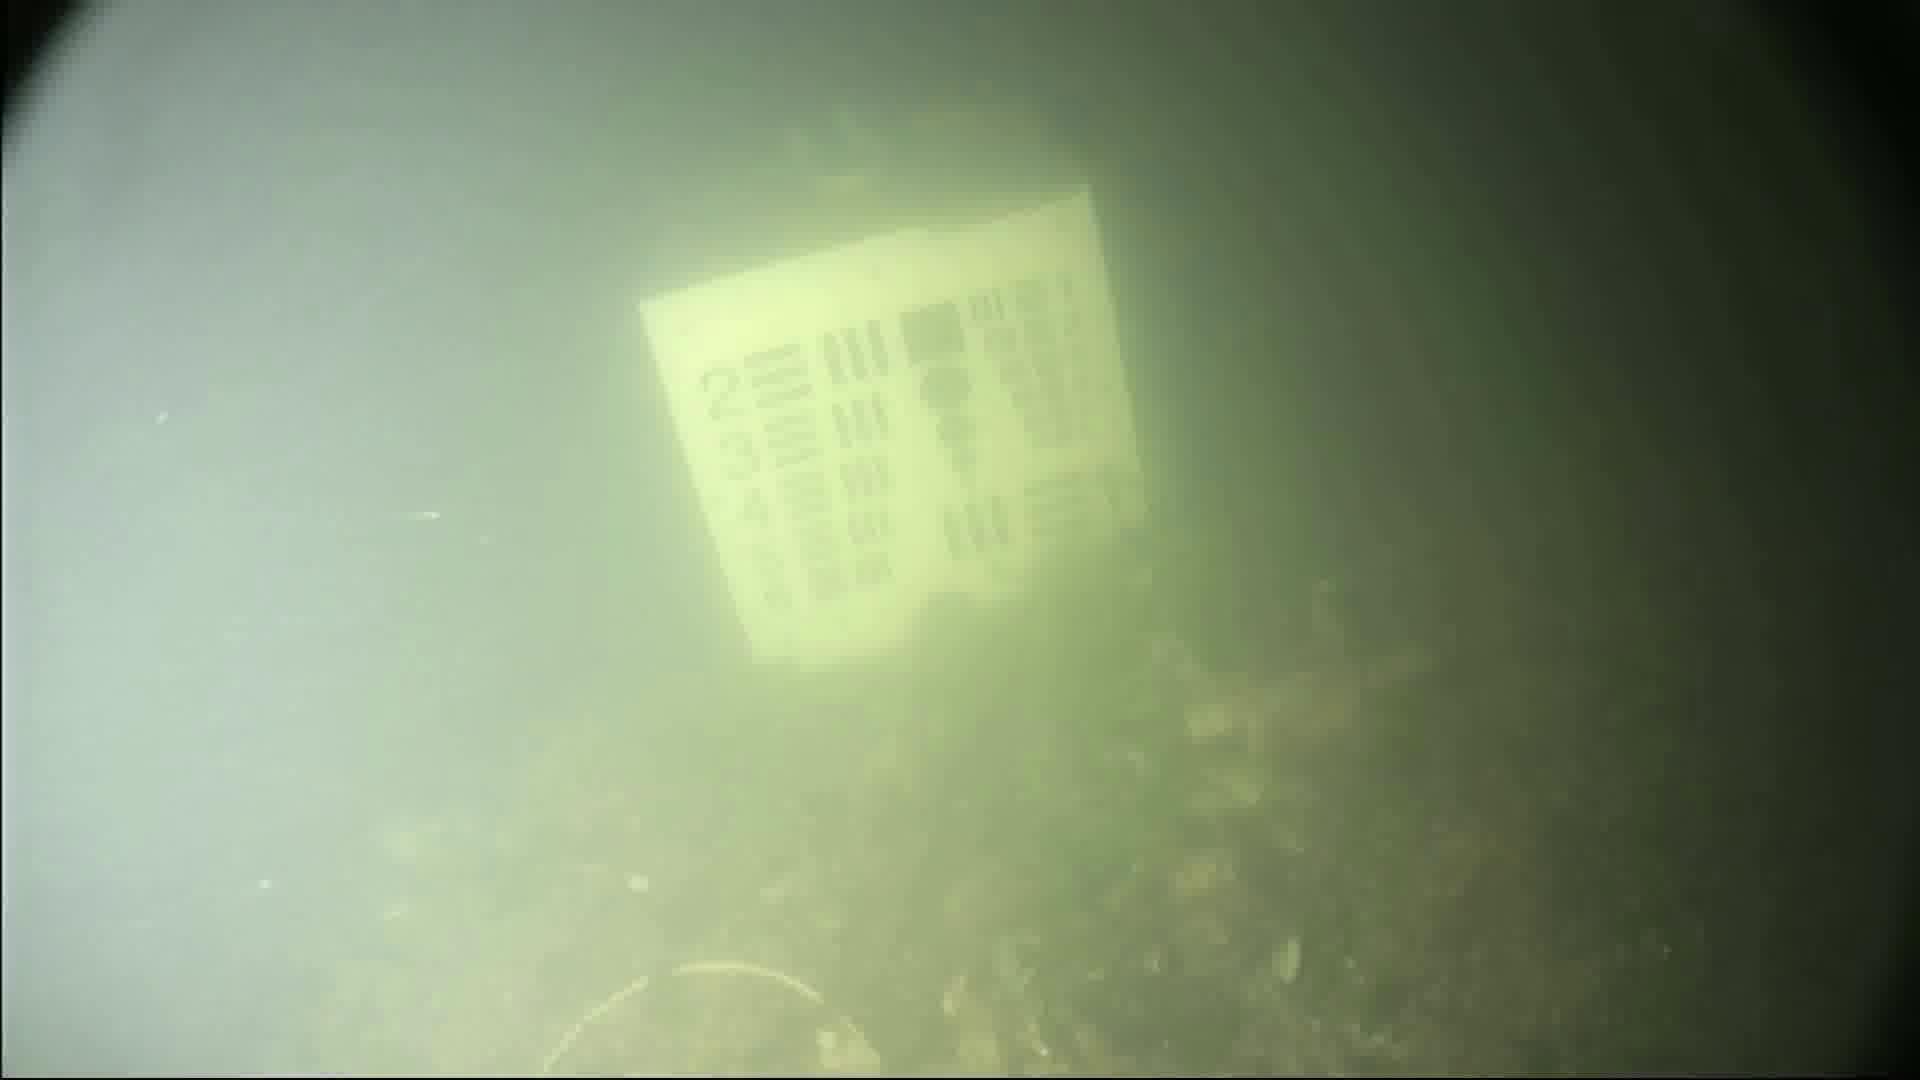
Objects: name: crab